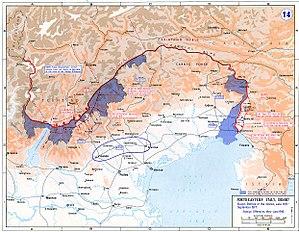
Máté Zalka est le pseudonyme d’un écrivain et combattant communiste internationaliste hongrois.
L’histoire de Venise repose sur un paradoxe : quelques îlots du nord-ouest de l'Adriatique, cernés par la vase, ont permis l'érection de la capitale d'un empire maritime et commercial, qui fut le plus grand port du Moyen Âge après Constantinople, dont elle dépendit à ses débuts. Placée au fond du golfe le plus profond de la Méditerranée, en bordure de deux grands fleuves italiens, le Pô et l'Adige qui conduit au col du Brenner, passage le plus bas des Alpes, la ville émerge au IXᵉ siècle. Elle bénéficie d'une situation privilégiée sur les routes d'échange avec le Saint-Empire romain germanique, l'empire byzantin et les empires musulmans. L'expansion prend forme au XIVᵉ siècle, via la Bourse du Rialto en plein air, où on échange des parts de navire, ce qui facilite le développement d'une flotte commerciale et le quadruplement de la superficie de l'Arsenal de Venise, mené par les autorités de la ville.
Chronologie de l'Europe
Le Front italien ou Front alpin, aussi parfois surnommée la guerre blanche, est le nom donné aux opérations militaires et aux batailles menées par l'armée royale italienne et ses alliés contre les armées de l'Autriche-Hongrie et de l'Allemagne dans l'Italie nord-orientale entre 1915 et 1918 durant la Première Guerre mondiale. L'Italie espérait que s'alliant aux forces de la Triple-Entente contre les Empires centraux, elle pourrait obtenir les provinces du Trentin, Trieste et d'autres territoires tels que le Tyrol du Sud, l'Istrie et la Dalmatie. Alors que l'Italie pensait exploiter un effet de surprise pour mener une offensive rapide visant à occuper les principales villes de l'Autriche, le conflit se transforma rapidement en une sanglante guerre d'usure, semblable à celle en cours sur le front de l'Ouest.
Sous le nom de batailles de l'Isonzo sont désignés douze affrontements sanglants entre l'Italie et l'Autriche-Hongrie, qui eurent lieu du 23 juin 1915 au 12 septembre 1917 au cours de la Première Guerre mondiale. Ce nom est celui du fleuve Isonzo car le front se situait près de sa vallée. Cette zone se trouve aujourd'hui en grande partie en Slovénie. Ces batailles firent partie de la "guerre de montagne" et furent meurtrières, 300 000 italiens y perdant la vie, ainsi que 200 000 soldats austro-hongrois.
Viktor von Dankl est un général autrichien de la Première Guerre mondiale, né le 18 septembre 1854 à Udine, décédé le 8 janvier 1941 à Innsbruck.
Le 28 juillet 1914, l'Autriche-Hongrie, surnommée « monarchie danubienne » ou « double monarchie », déclare officiellement la guerre au royaume de Serbie, ce qui, par le jeu des alliances, plonge toute l'Europe dans le « troisième chapitre des guerres balkaniques ». Soutenue par le Reich allemand, l'Autriche-Hongrie se trouve rapidement sous une tutelle allemande de plus en plus forte au fil de la guerre, privant la double monarchie de toute possibilité de sortie du conflit sans l'aval du Reich. À l'automne 1918, alors que la situation intérieure rend de plus en plus ardu le maintien de la monarchie et de l'intégrité territoriale de l'État, deux défaites militaires, la bataille de Doiran en Macédoine, en septembre, et la bataille de Vittorio Veneto sur le front italien, en octobre, sonnent le glas de l'Autriche-Hongrie et marquent la fin du règne des Habsbourg qui dominaient l'Europe centrale depuis plus de quatre siècles.